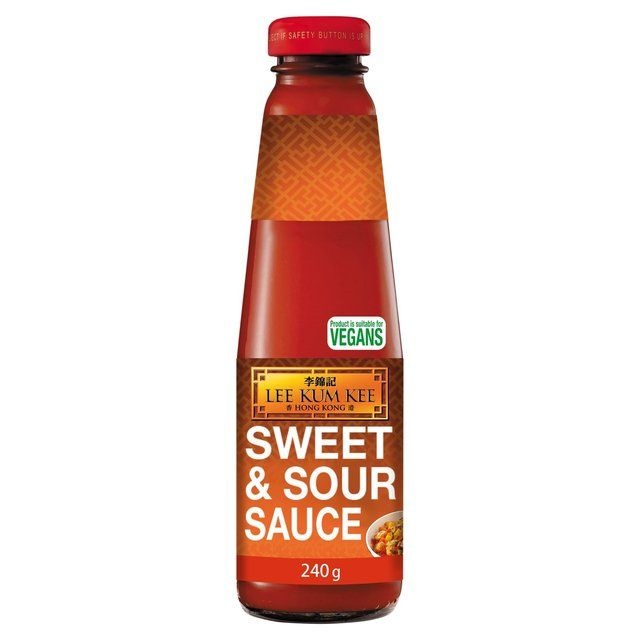
Lee Kum Kee Sweet & Sour Sauce   240g
No MSG added, No flavour enhancer added, Product is suitable for vegans Product information No MSG added, No flavour enhancer added, Product is suitable for vegans Country of Origin China Suitable for vegetarians LIFE 1m + Product life guaranteed for 1 month. Preparation and Usage For great-tasting sweet & sour dishes. Also delicious as a dip. Recipes Sweet & Sour Pork Marinate 150 g 5 oz pork tenderloin pieces with 1/2 tsp salt, 1 tsp sugar, 1 tbsp beaten egg. Dust with corn starch and pan-fry in oil until golden yellow and done. Drain. Saute 50 g 2 oz bell pepper and 50 g 2 oz slices canned pineapple in 1 tbsp oil. Add pork, 4 tbsp Lee Kum Kee Sweet & Sour Sauce and heat through. (Serves 2) 1 tablespoon = 18g Package Type Bottle Other Information Full Product Name: Sweet & Sour Sauce Storage: Refrigerate after opening. Distributor: Lee Kum Kee (Europe) Ltd., UK: 3 Harbour Exchange Square, London, E14 9GE, UK. EU: Kingsfordweg 151, 1043 GR Amsterdam, NL. Brand Lee Kum Kee Return To Address Lee Kum Kee (Europe) Ltd., 3 Harbour Exchange Square, London, E14 9GE, UK. www.LKK.com Typical Values Per 100 g Energy 747 kJ (176 kcal) Fat < 0.5 g of which saturates < 0.1 g Carbohydrate 43 g of which sugars 31 g Protein < 0.5 g Salt 0.60 g Ingredients Water, Sugar, Dried Glucose Syrup, Pineapple Juice from Concentrate 7% (Concentrated Pineapple Juice 85%, Water), Tomato Paste 4%, Modified Corn Starch, Acid (Acetic Acid), Salt, Colours (Paprika Extract, Carotenes), Stabiliser Xanthan Gum ( Soybeans , Wheat ) Allergen Information Contains Soya, Contains Wheat Dietary Information Suitable for Vegans
Brand: M&S
Category: Food, Beverages & Tobacco > Food Items > Condiments & Sauces > Sweet and Sour Sauces